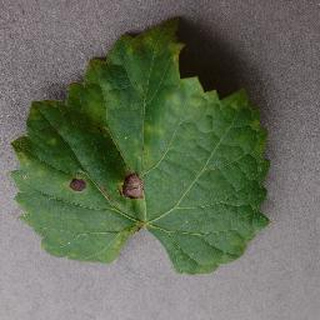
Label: grape_black_rot